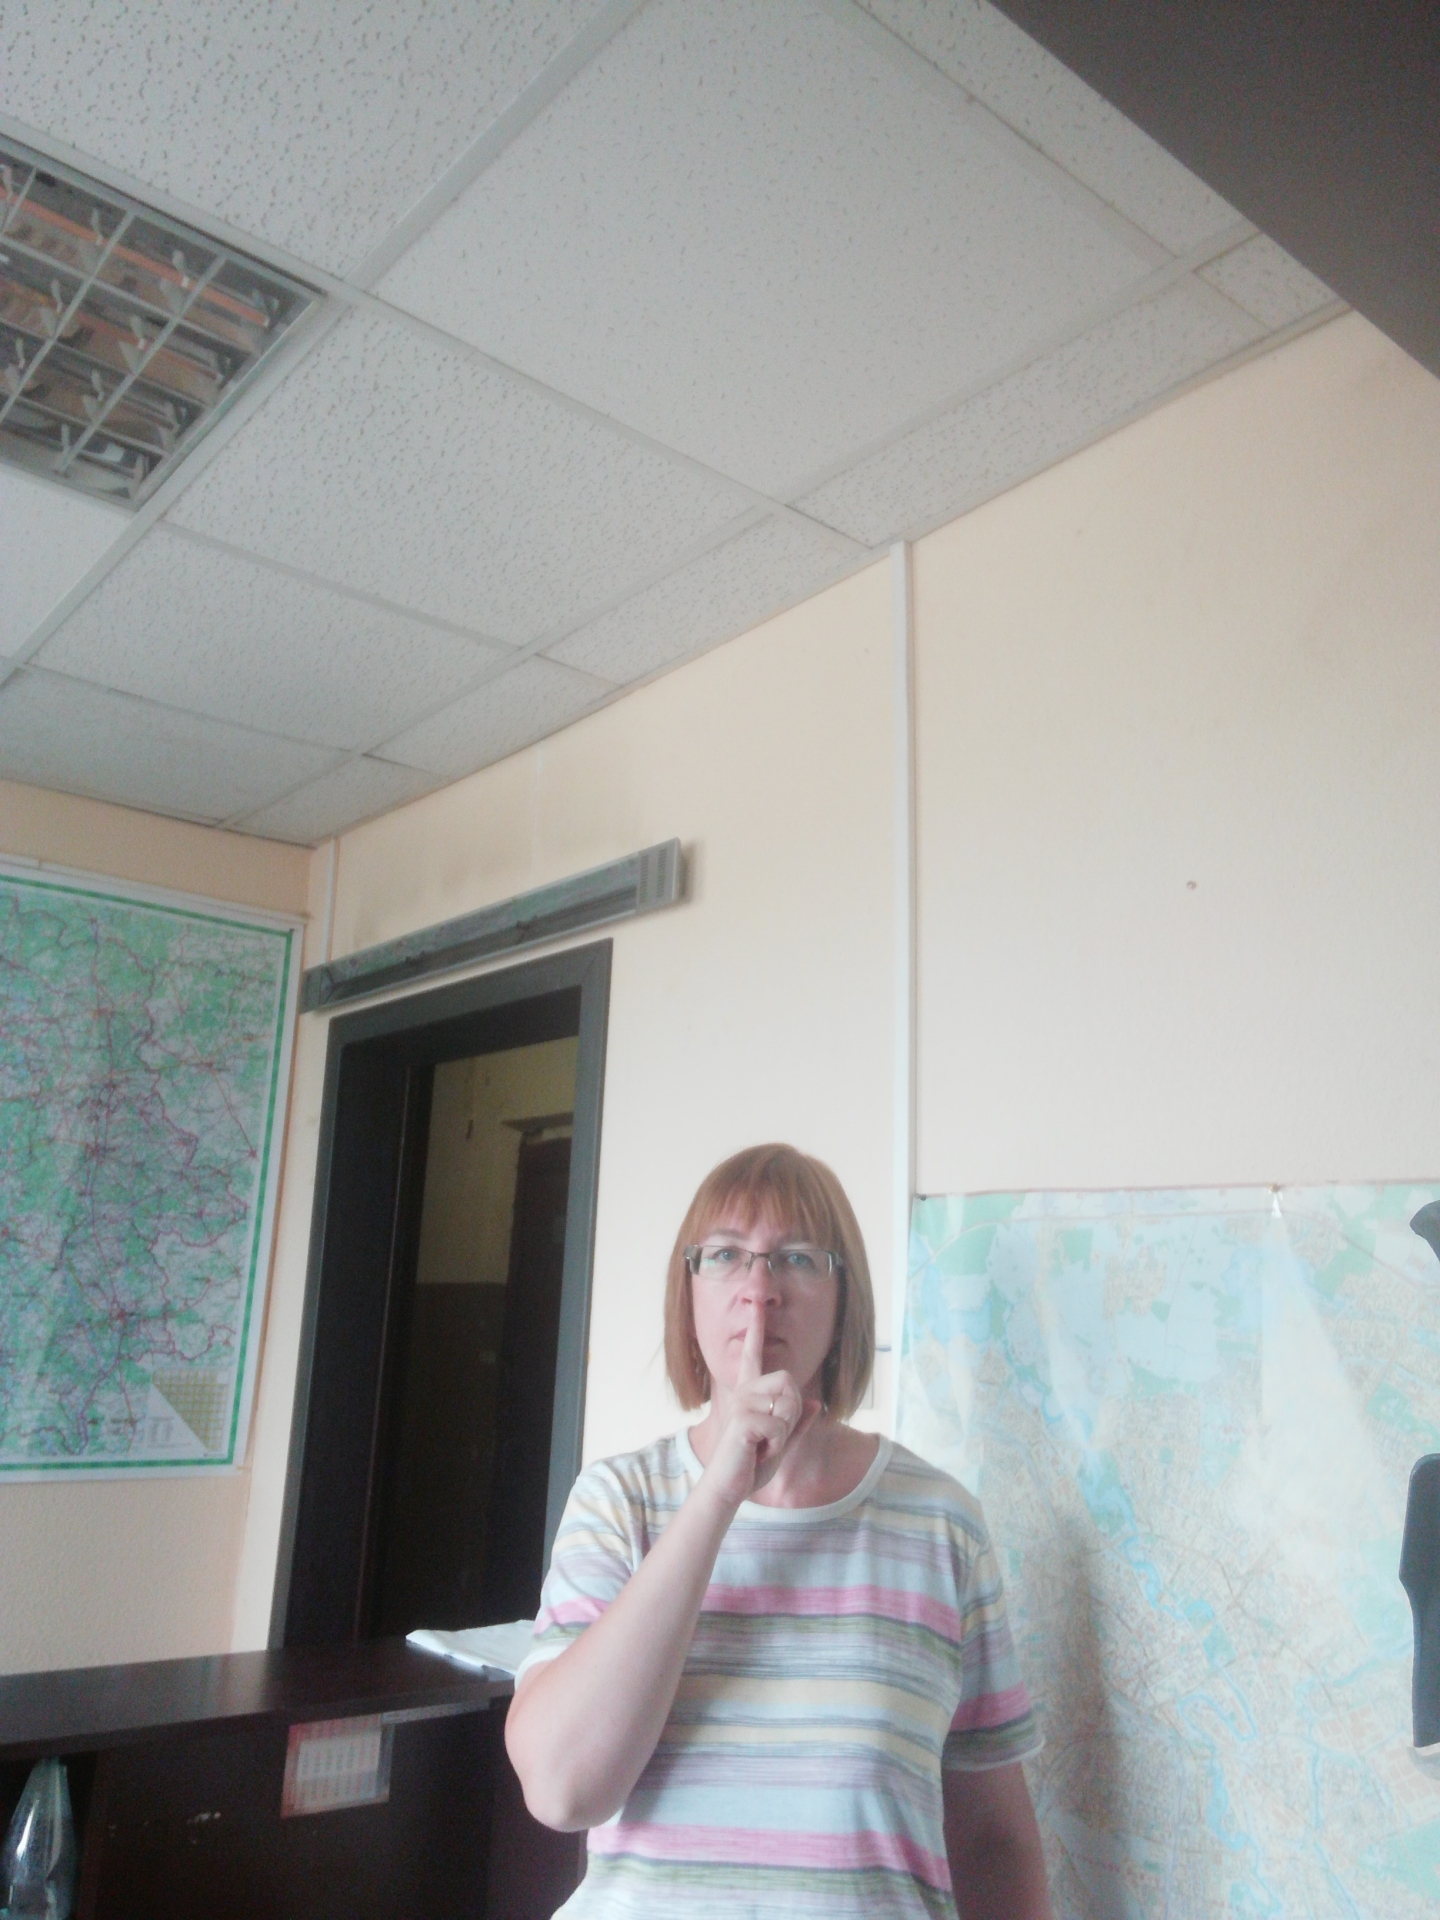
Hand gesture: mute